A Big Hand for the Little Lady

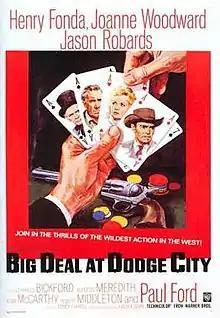
film poster

A Big Hand for the Little Lady (released in the UK under the misleading title Big Deal at Dodge City, since the film is set in Laredo, Texas) is a 1966 American Western film made by Eden Productions Inc. and released by Warner Bros. The film was produced and directed by Fielder Cook from a screenplay by Sidney Carroll, adapted from their TV play "Big Deal in Laredo", which aired on "The DuPont Show of the Week" in 1962.